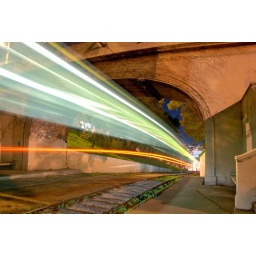
passing muni train under the 19th street pedestrian bridge - mission doloras park, san francisco, california